Palace of Slavonian General Command

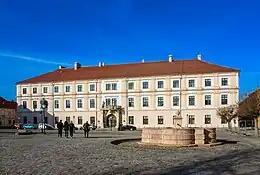

Palace of Slavonian General Command is a building of former Generalship (Generalate) for the Slavonian Military Frontier located in Osijek. Today it is the seat of University of Osijek Rectorate.